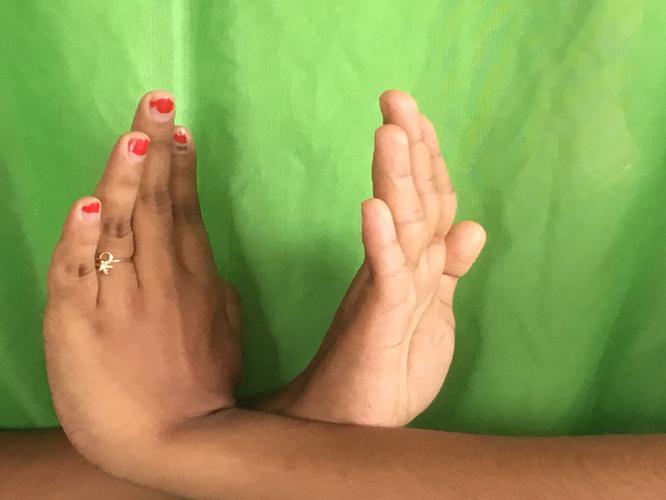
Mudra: Swastikam
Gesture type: double_hand